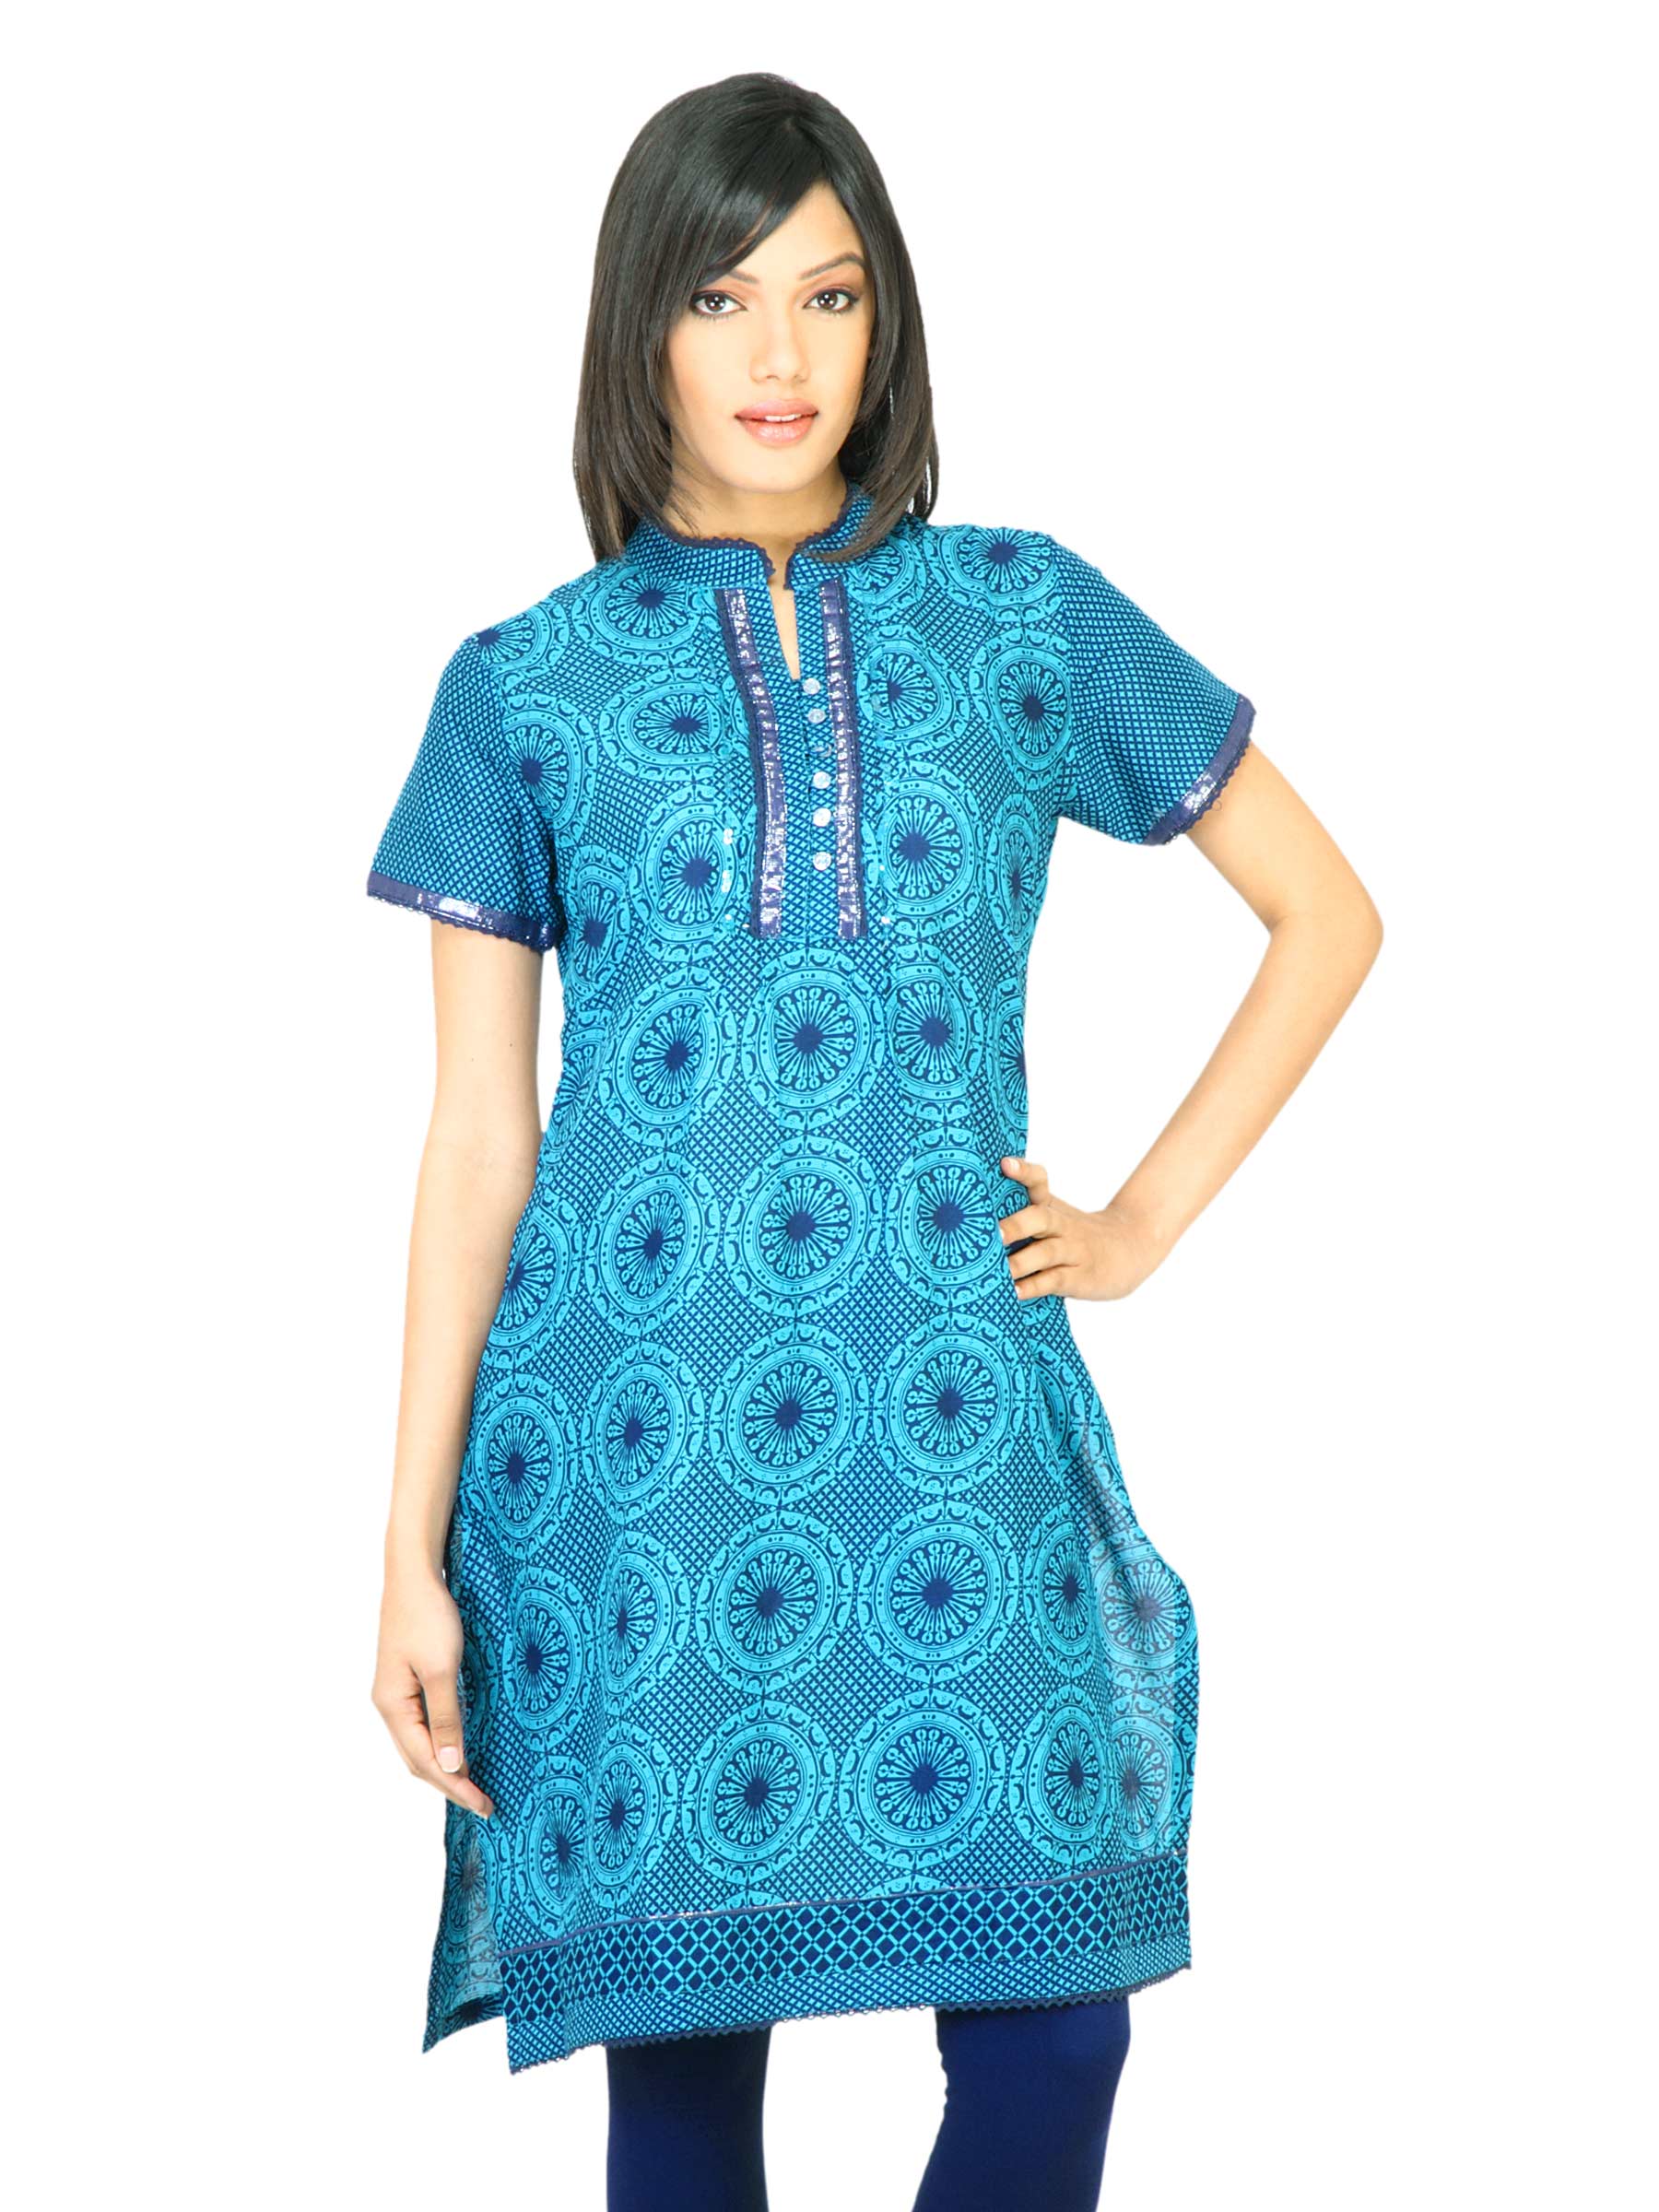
BIBA Women Printed Blue Kurta
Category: Apparel / Topwear / Kurtas
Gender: Women
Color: Blue
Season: Fall 2011
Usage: Ethnic